Daniel Webster Gill

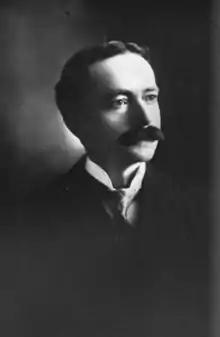

Daniel Webster Gill (April 18, 1856 – October 27, 1933) was an American politician who served as the 23rd and 26th Mayor of Cheyenne, Wyoming and in the Wyoming Senate as a Democrat.